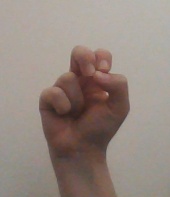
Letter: gaaf